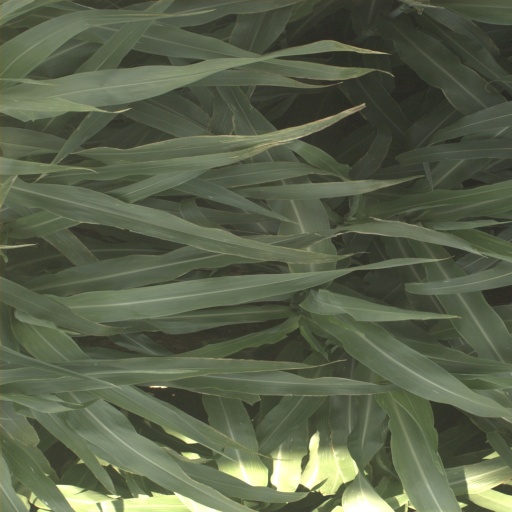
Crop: sorghum